John Mullan (road builder)

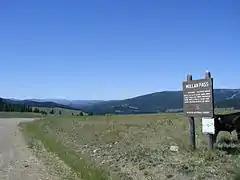
Mullan Pass in 2007.

In February 1854, Mullan learned from Native Americans of a much better pass between the Missoula Valley and the Helena Valley. On March 2, he left the Missoula Valley with five men, one of whom was Private Gustav Sohon. Mullan retraced his route along the Little Blackfoot River and over "Hell Gate Pass", and followed the Missouri River north to Fort Benton, which he reached on March 12. Obtaining soldiers, wagons, and supplies, he departed on March 14 and scouted out a level prairie road from Fort Benton to the confluence of the Sun and Missouri rivers (at present-day Great Falls, Montana). Rather than follow the route taken by Stevens a year earlier, he stuck to the Missouri River, which offered a flat road at least to the Dearborn River. He then decided to strike inland rather than keep to the river, and discovered a wide, flat prairie about west of the river. This allowed him to skirt the rugged Adel Mountains Volcanic Field. He then followed the valley of Little Prickly Pear Creek back to the Missouri River. On March 21, he camped on Prickly Pear Creek in the foothills of the Lewis and Clark Range. Following Tenmile Creek and then Austin Creek, he discovered and then crossed Mullan Pass.